Brian Epstein

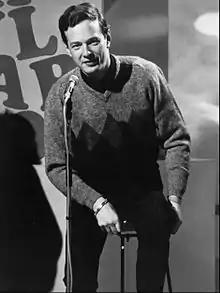
Epstein hosting the teen music program "Hullabaloo", 8 January 1965

NEMS had a staff of twenty-five at the time of its move from Liverpool to London in 1964. NEMS booked the Beatles' concerts, and it also presented groups as an opening act. It accrued money as promoter, booking agent, and manager for all concerts. The Beatles were constantly in demand by concert promoters, and Epstein took advantage of the situation to avoid paying some taxes by accepting "hidden" fees on the night of a performance, which he always kept in a brown paper bag.